Beyond the Mountains and Hills

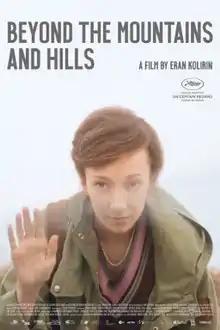
Film poster

Beyond the Mountains and Hills is a 2016 Israeli drama film directed by Eran Kolirin. It was screened in the Un Certain Regard section at the 2016 Cannes Film Festival.